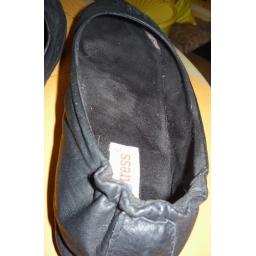
Inside Lara black leather ballerinas after walking two day in sluschy snow.